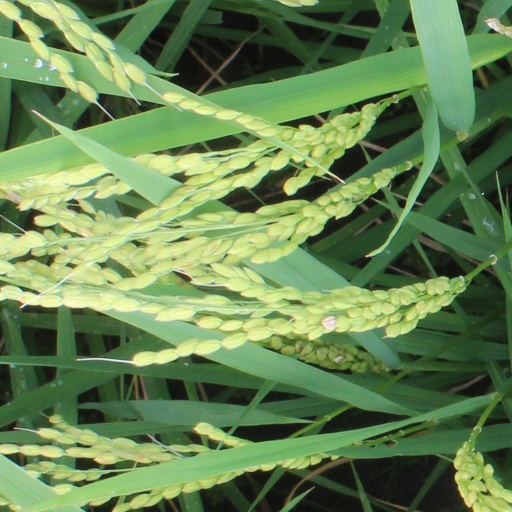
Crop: rice